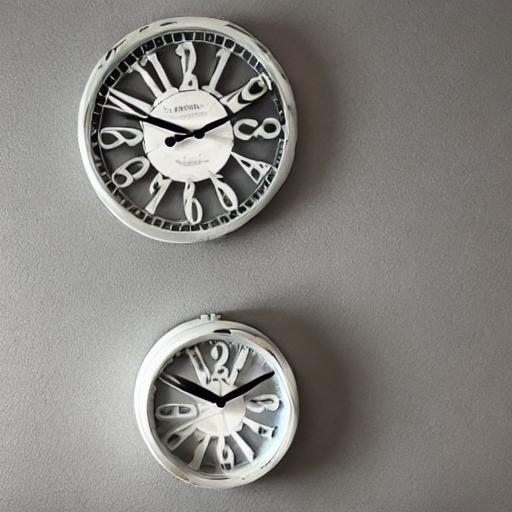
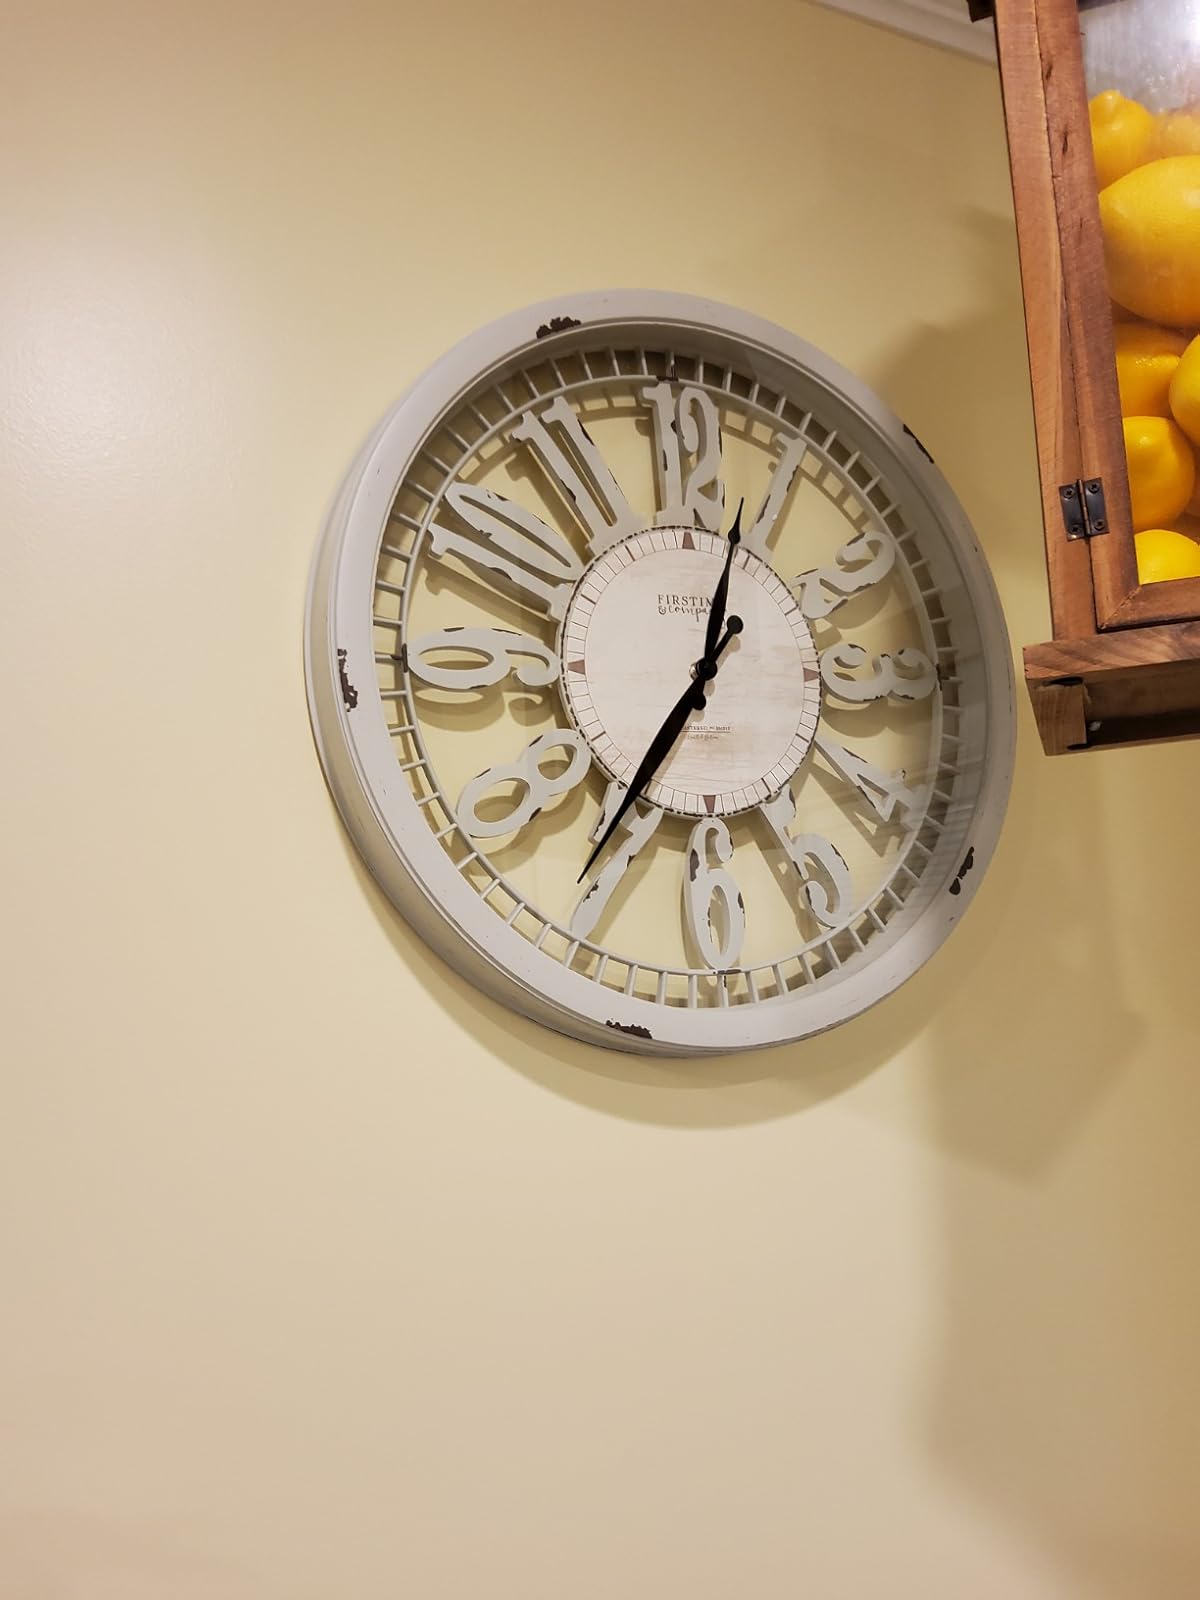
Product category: clock
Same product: no